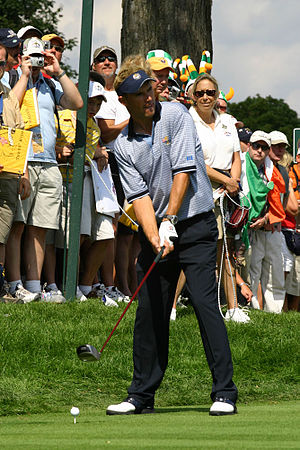
Pádraig Harrington
Pádraig Harrington
Pádraig Harrington er en irsk golfspiller, der har vundet 25 sejre gennem sin professionelle karriere. Han har vundet tre major-turneringer, British Open i 2007 og 2008 og US PGA Championship i 2008.